Dutch elm disease

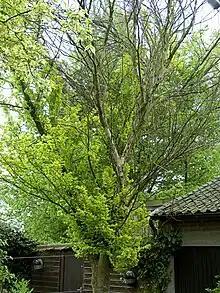
On a golden elm with characteristic leaf shedding

Dutch elm disease (DED) is caused by a member of the sac fungi (Ascomycota) affecting elm trees, and is spread by elm bark beetles. Believed to be originally native to Asia, the disease was accidentally introduced into America, Europe, and New Zealand. In these regions it has devastated native populations of elms that did not have resistance to the disease. The name "Dutch elm disease" refers to its identification in 1921 and later in the Netherlands by Dutch phytopathologists Bea Schwarz and Christine Buisman, who both worked with Johanna Westerdijk. The disease affects species in the genera "Ulmus" and "Zelkova", therefore it is not specific to the Dutch elm hybrid.